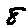
Label: 8